SS Continental

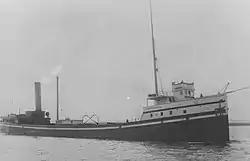
"Continental" underway

"Continental" was a bulk carrier that sank, or was wrecked in Lake Michigan off the coast of Two Rivers, Wisconsin, United States. In 2009 the shipwreck site was added to the National Register of Historic Places.